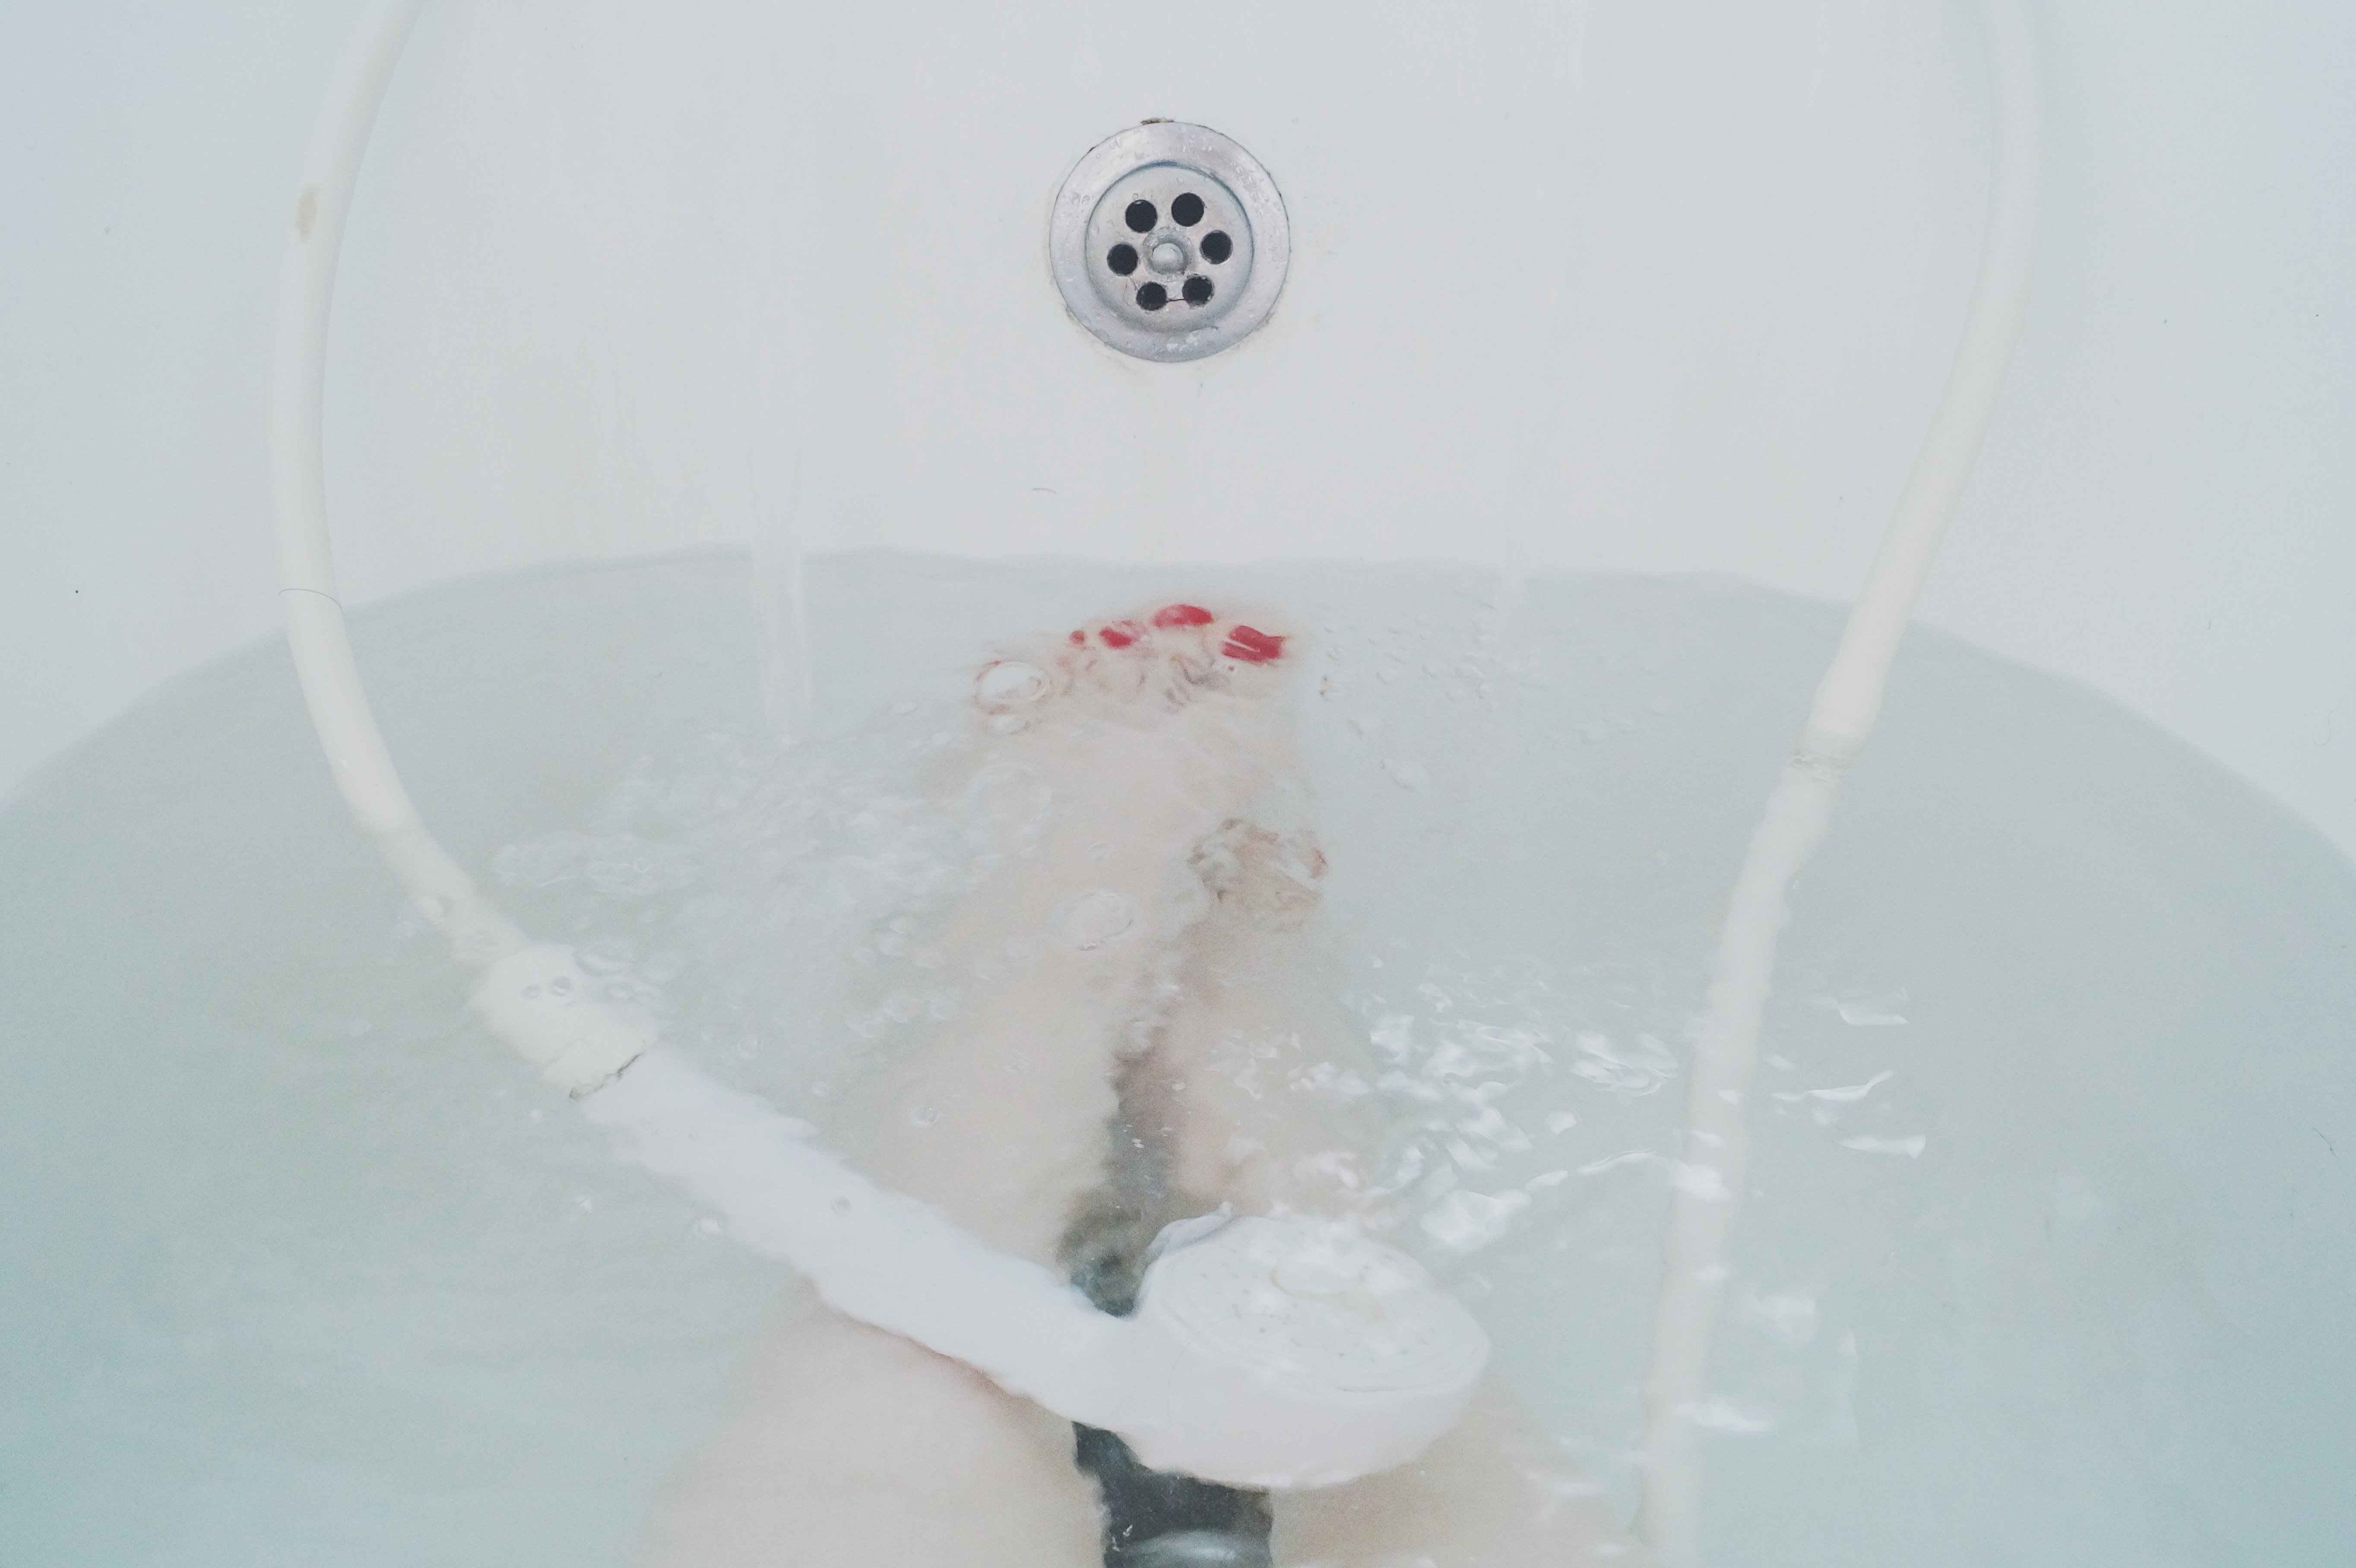
water, feet, circle, bathtub, product, tap, toe, shower, nailpolish, toenail, bidet, plumbing fixture